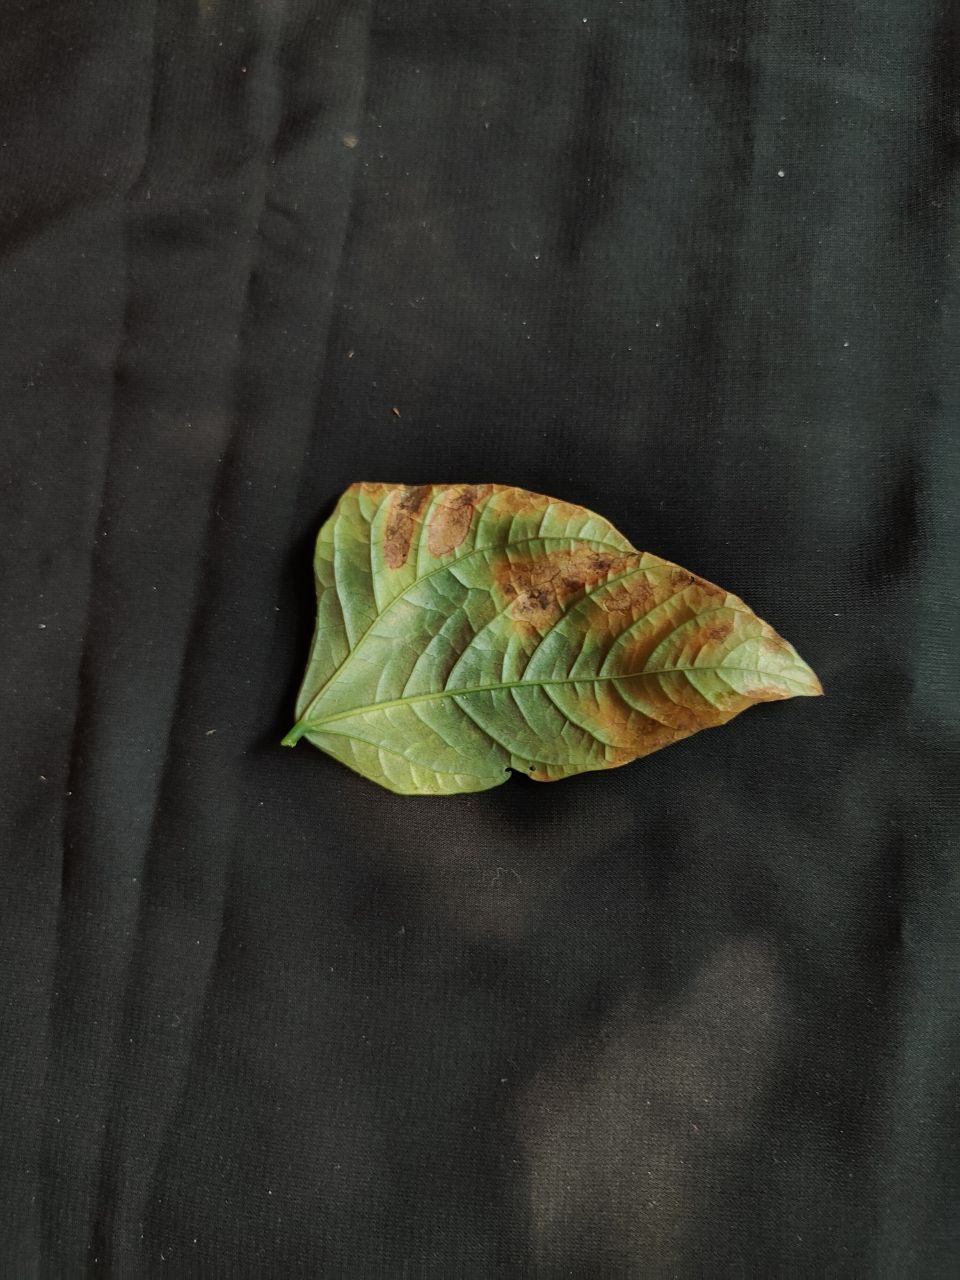
Crop: cowpea
Leaf condition: Bacterial wilt